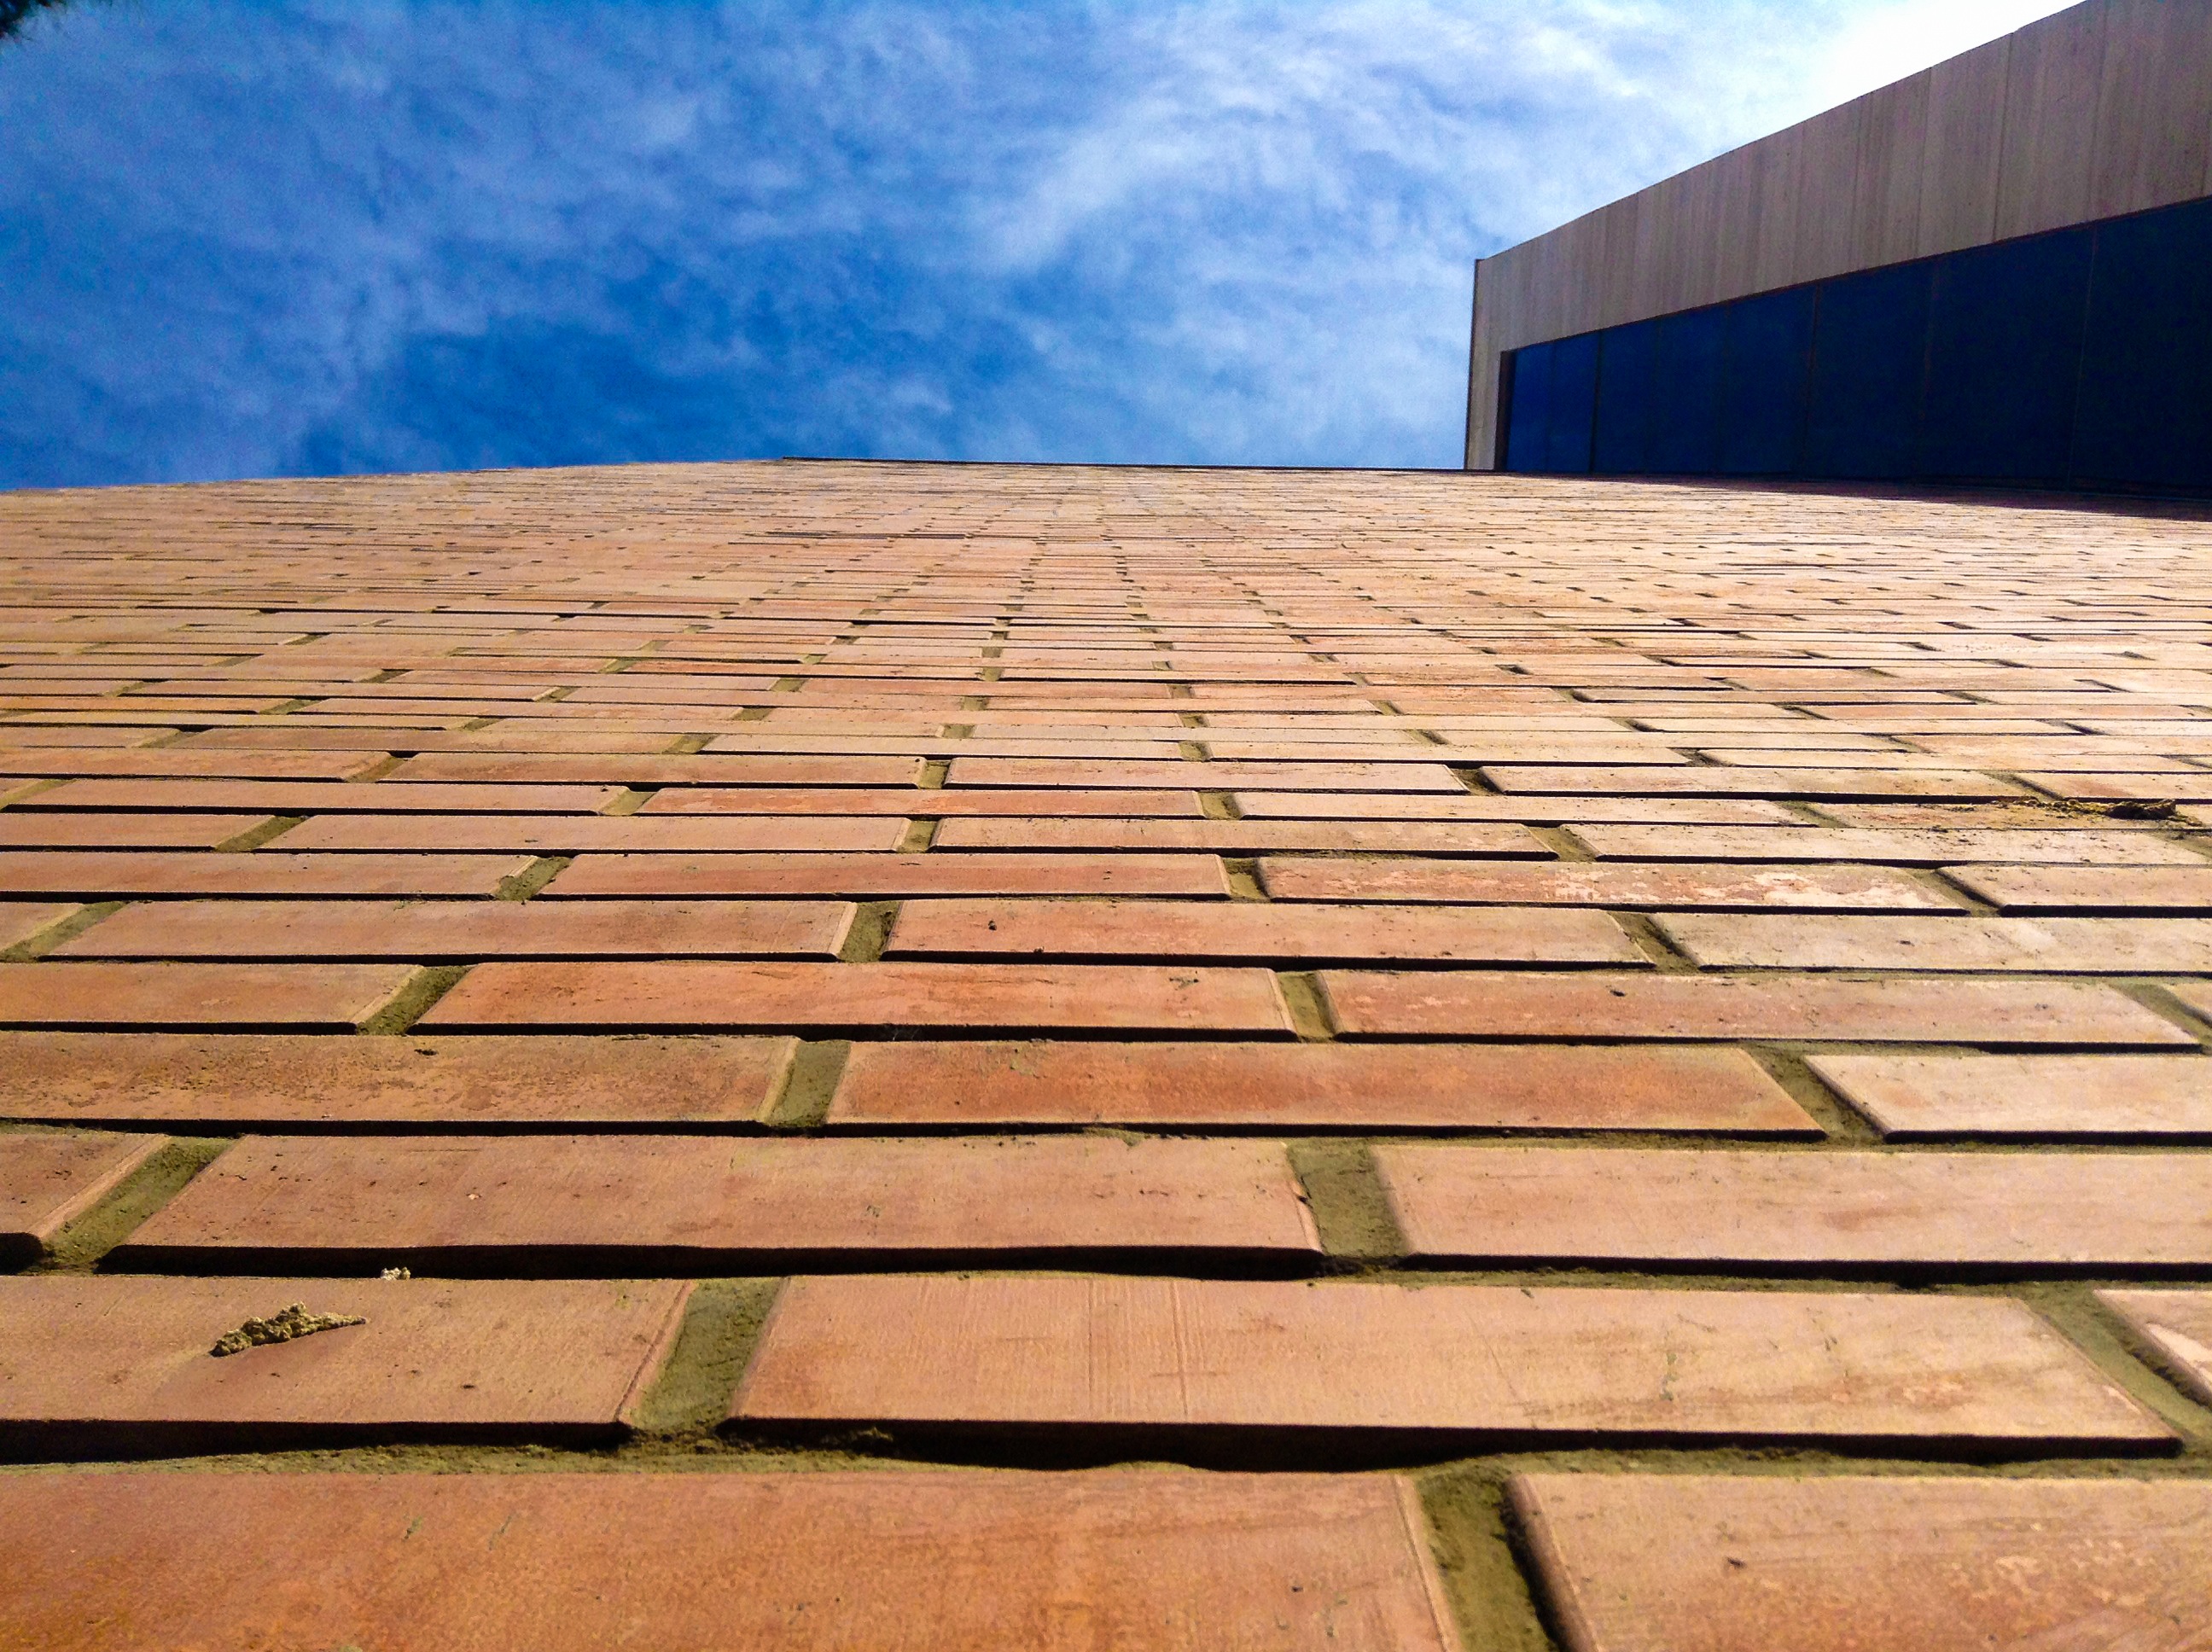
wood, field, sunlight, floor, roof, wall, line, soil, brick, flooring, road surface, outdoor structure